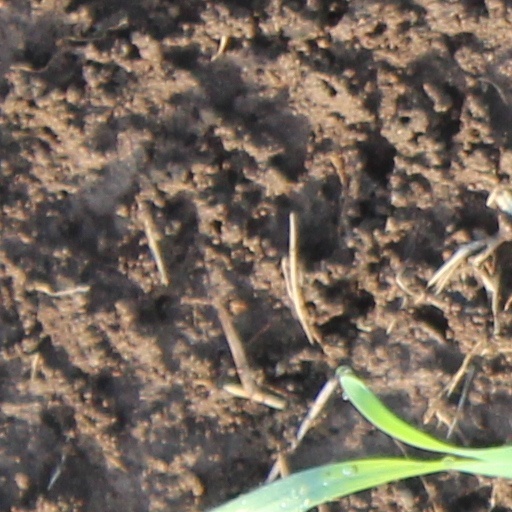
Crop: wheat